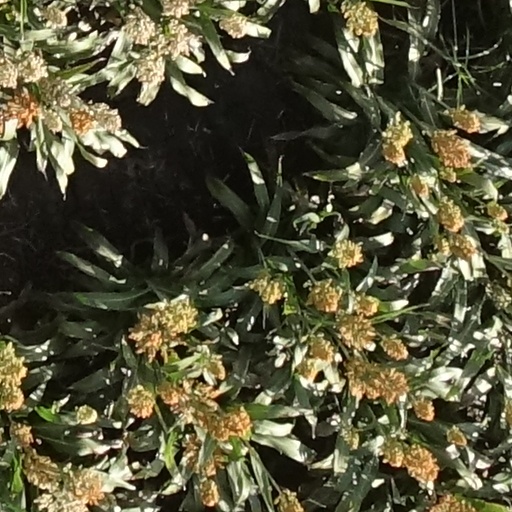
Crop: sorghum